Medieval English wool trade

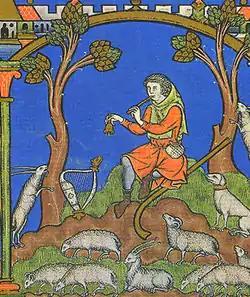
Sheep, shown here in the 1240s or the 1250s, became increasingly important to English agriculture.

The medieval English wool trade was one of the most important factors in the medieval English economy. The medievalist John Munro notes that "[n]o form of manufacturing had a greater impact upon the economy and society of medieval Britain than did those industries producing cloths from various kinds of wool." The trade's liveliest period, 1250–1350, was 'an era when trade in wool had been the backbone and driving force in the English medieval economy'.